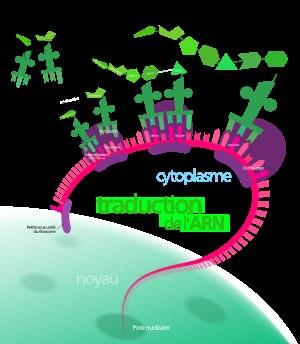
La biosynthèse des protéines est l'ensemble des processus biochimiques permettant aux cellules de produire leurs protéines à partir de leurs gènes afin de compenser les pertes en protéines par sécrétion ou par dégradation. Elle recouvre les étapes de transcription de l'ADN en ARN messager, d'aminoacylation des ARN de transfert, de traduction de l'ARN messager en chaînes polypeptidiques, de modifications post-traductionnelles de ces dernières, et enfin de repliement des protéines ainsi produites. Elle est étroitement régulée à de multiples niveaux, principalement lors de la transcription et lors de la traduction.